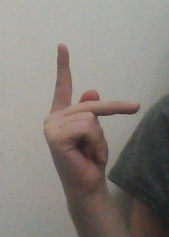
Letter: dha